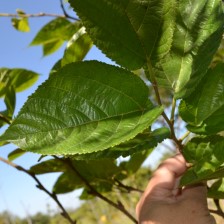
Variety: TaiwanStraberry